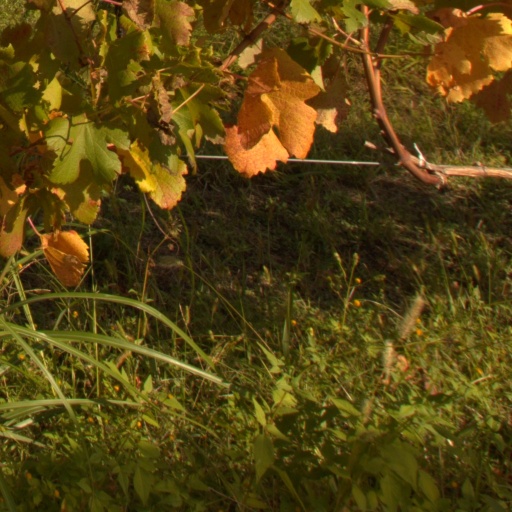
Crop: grape